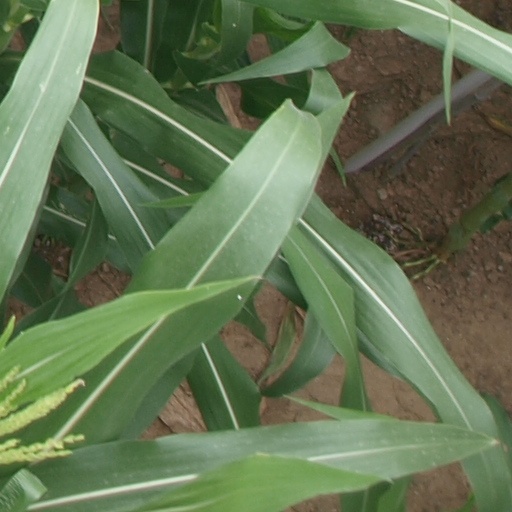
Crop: maize; corn